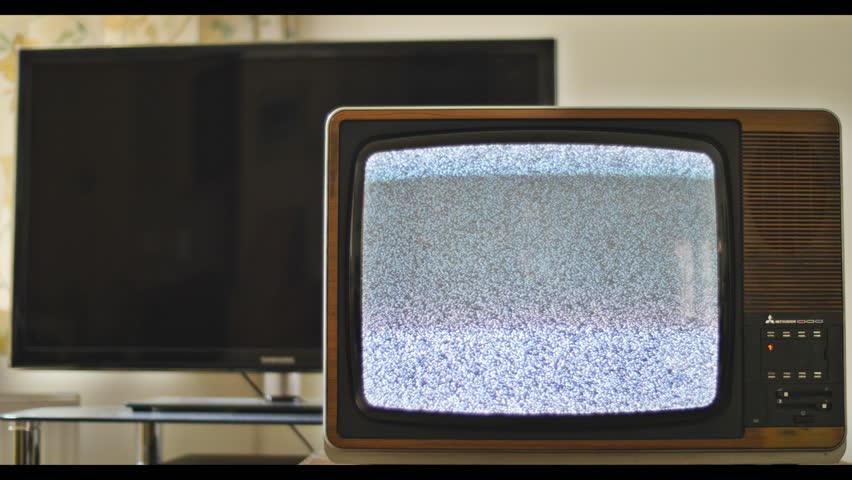
analog tv sat next to modern day led television .
Relation: Story